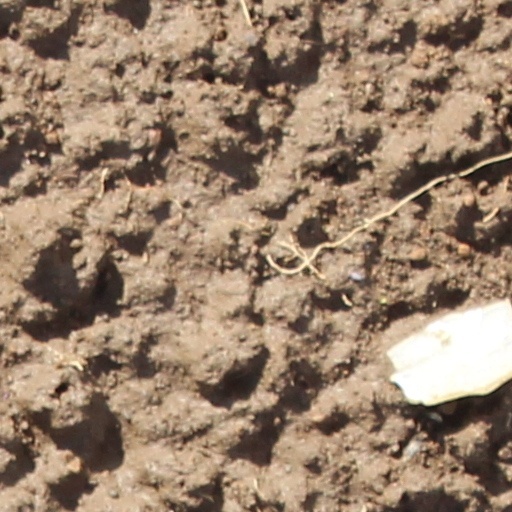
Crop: wheat